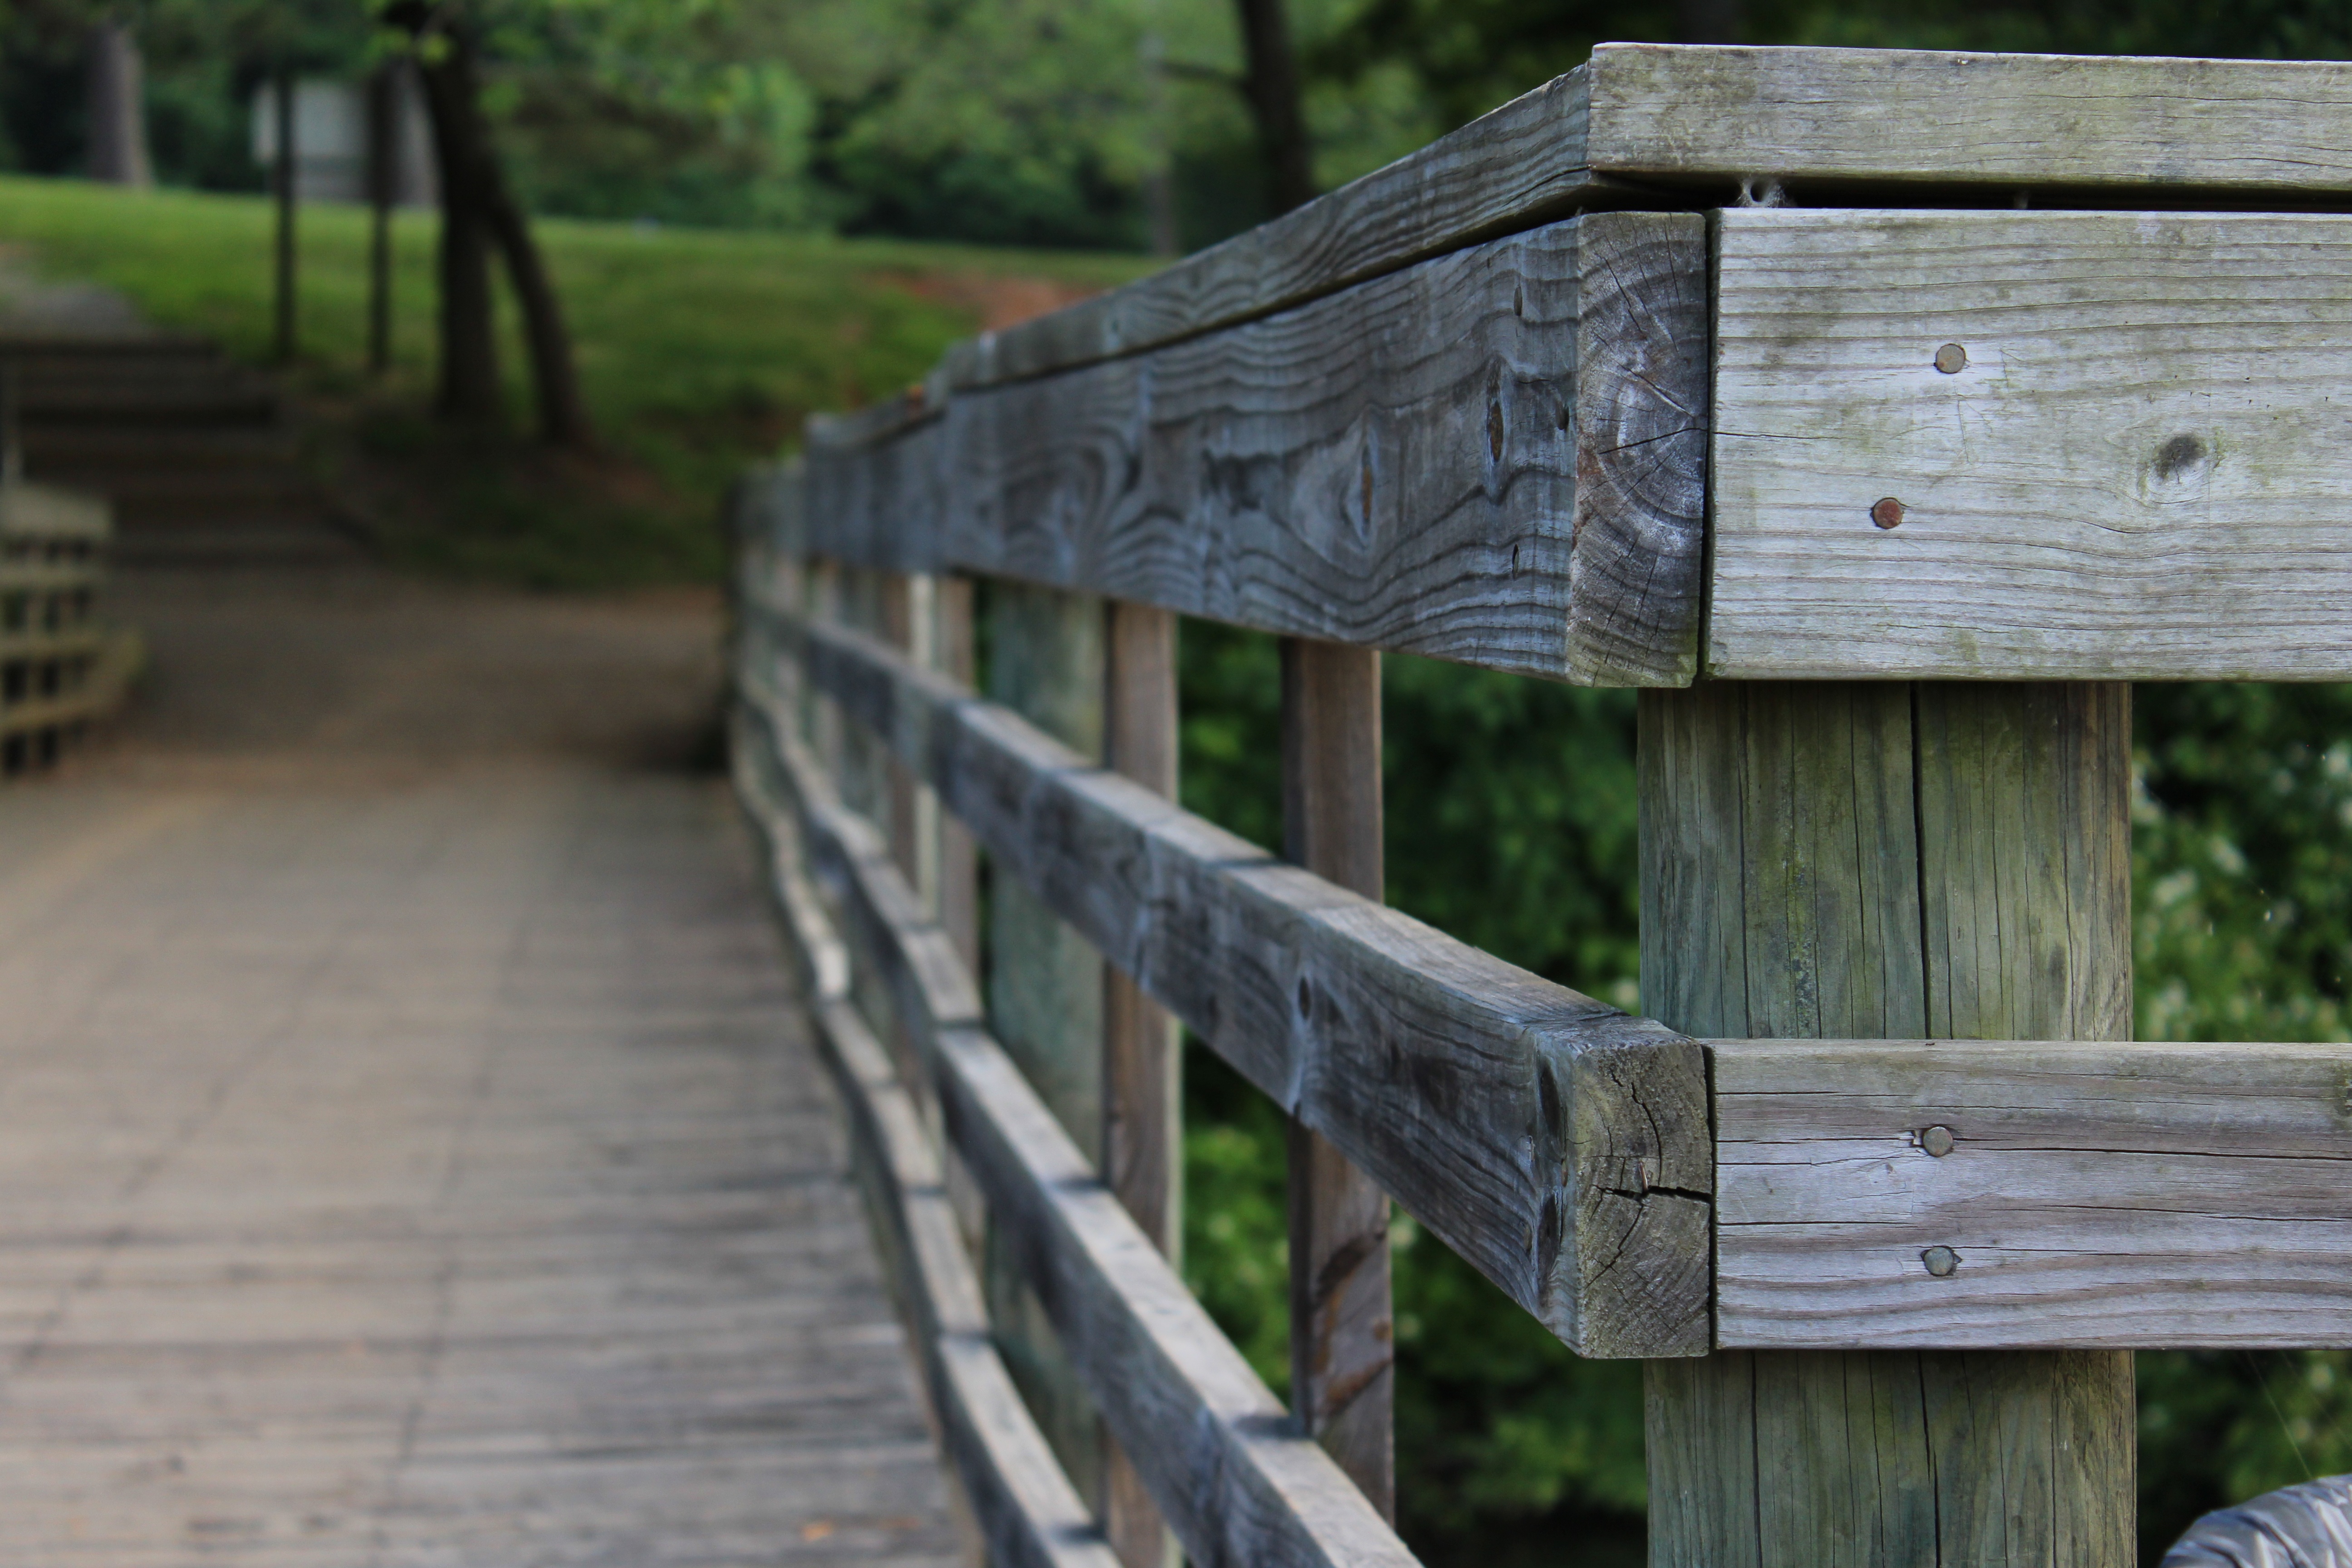
water, nature, path, walking, wood, bridge, alone, vacation, travel, green, scenic, natural, park, wooden, day, outdoor structure